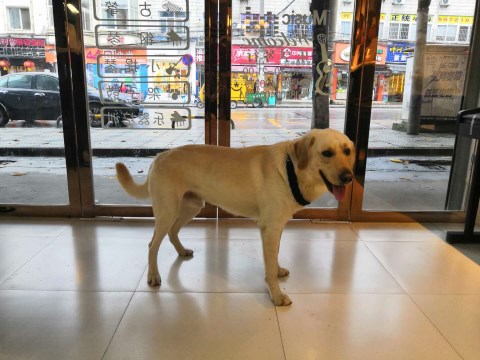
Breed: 3580-n000122-Labrador_retriever